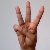
The image shows a hand gesture representing the letter 'W' in Indian Sign Language.